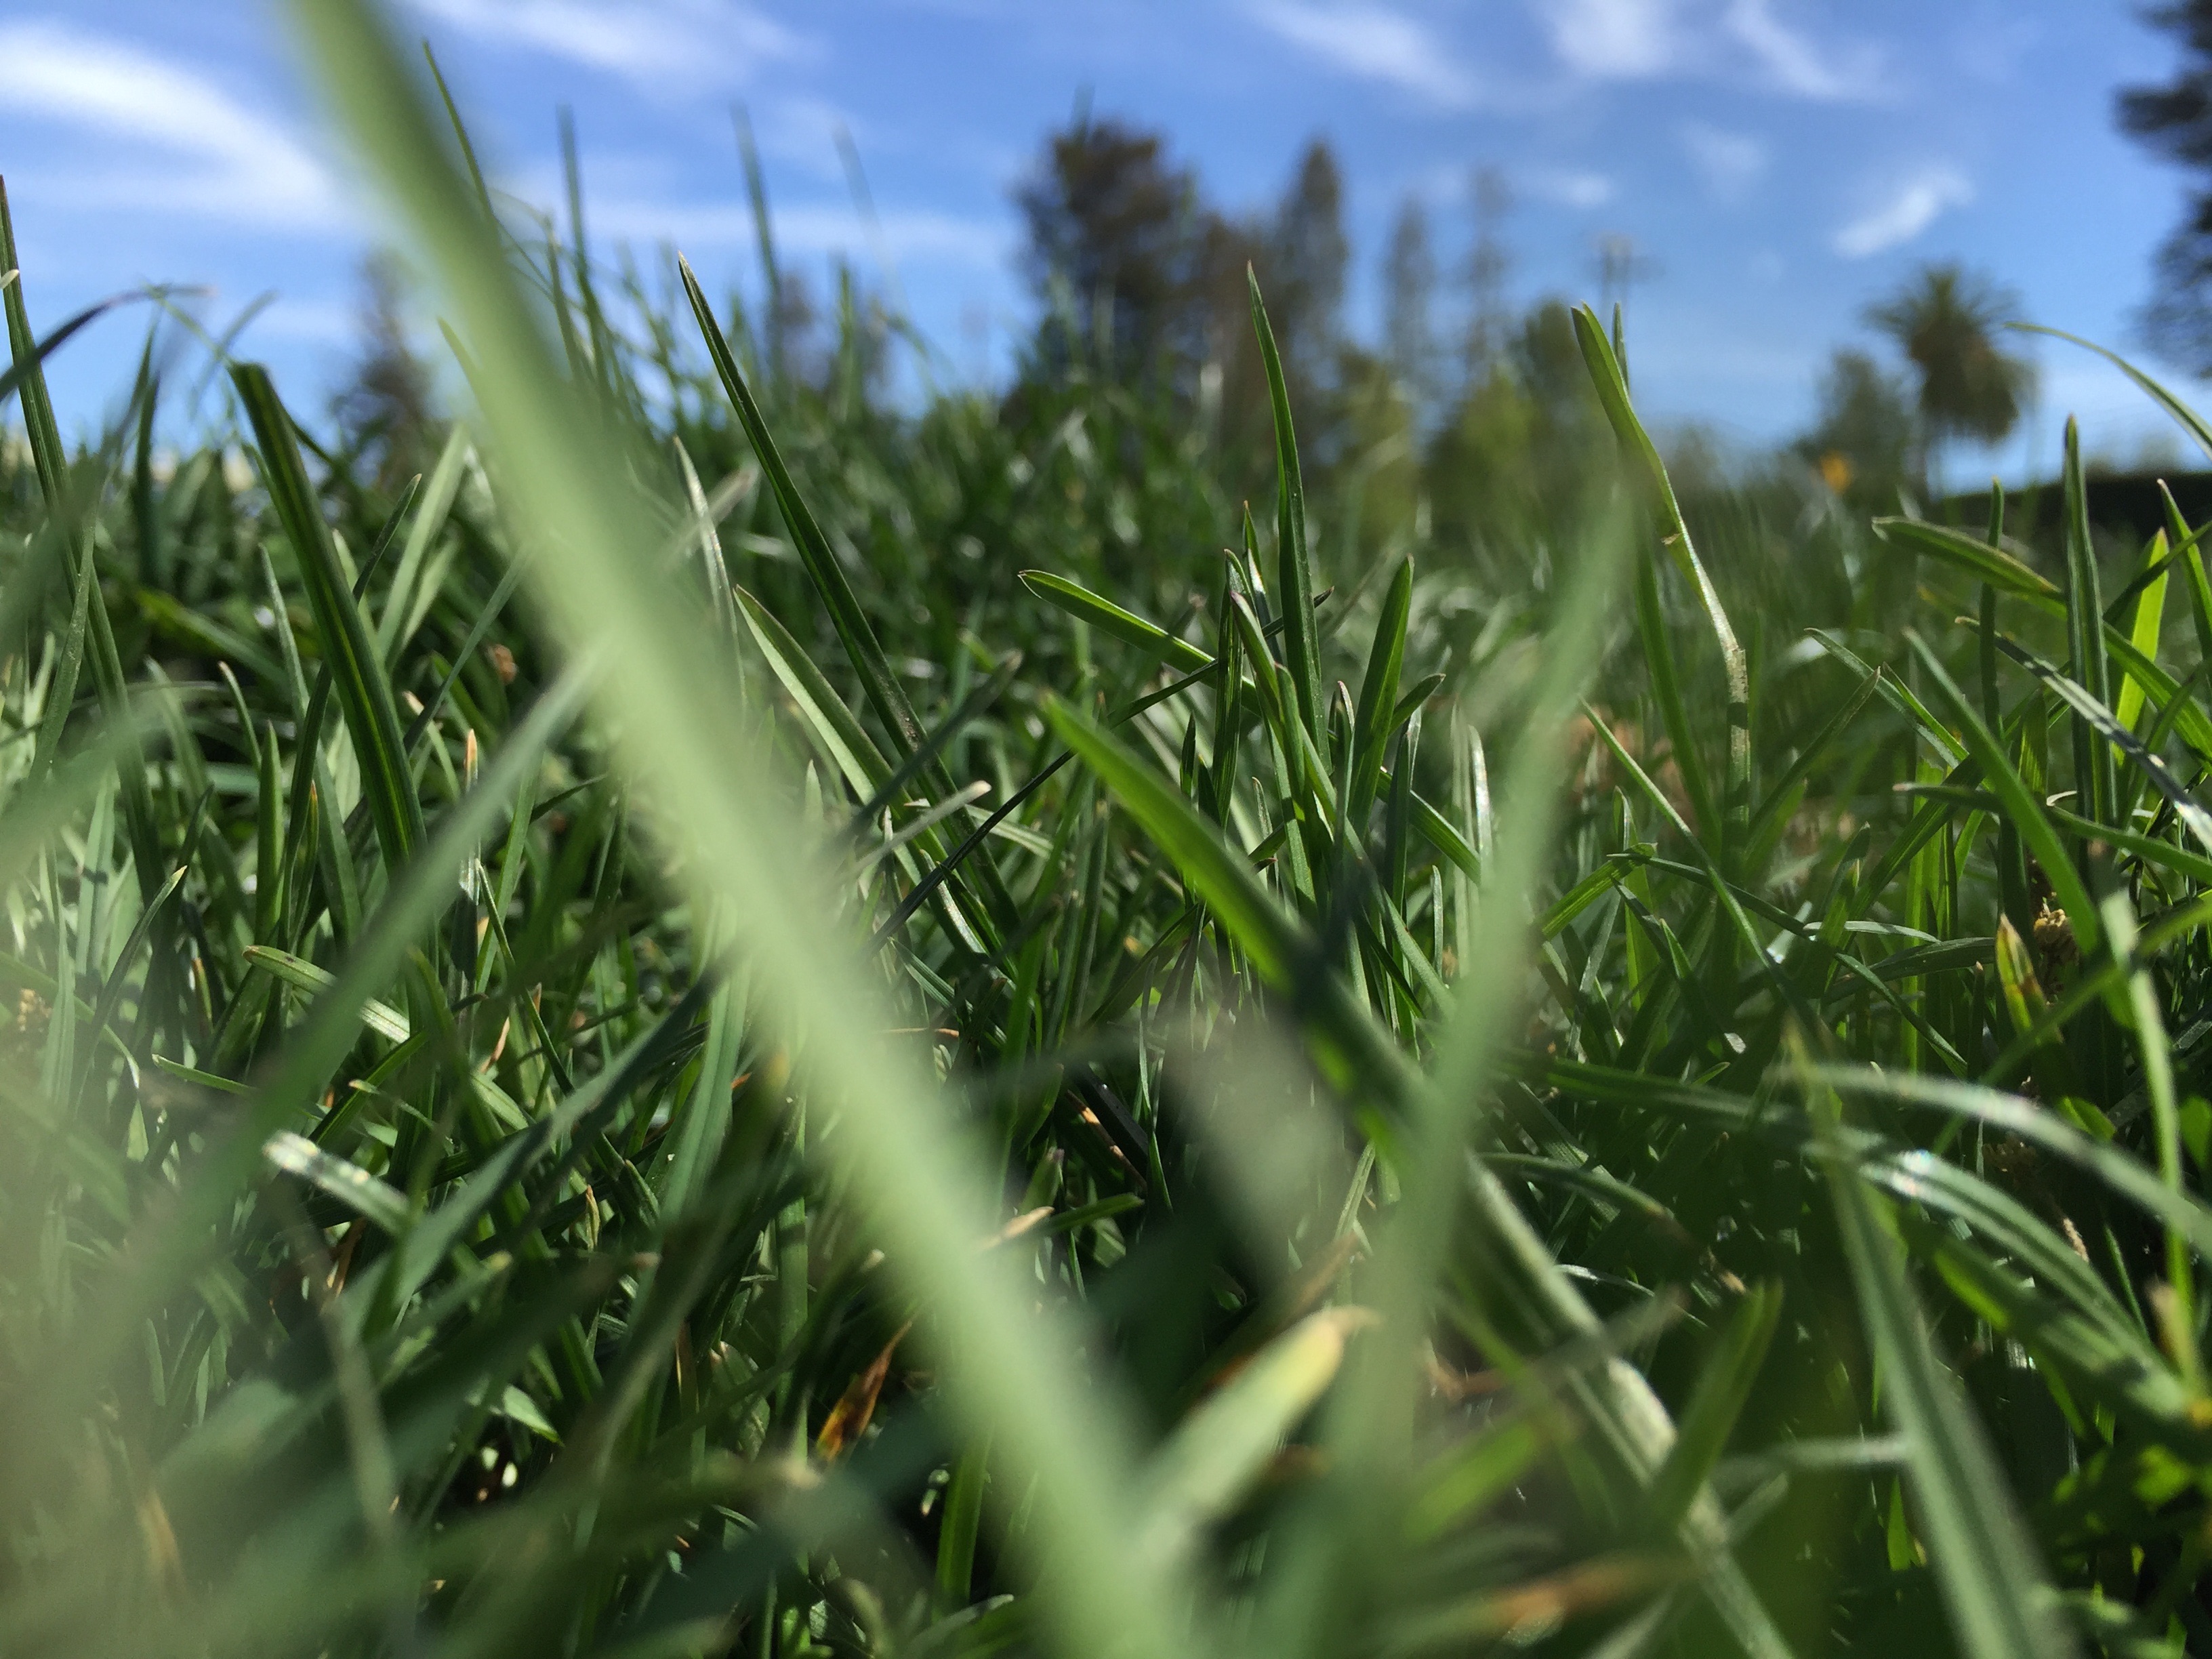
nature, grass, plant, field, lawn, meadow, prairie, sunlight, flower, food, green, crop, soil, agriculture, flora, grassland, flowering plant, grass family, plant stem, land plant